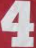
Number: 4